Louis Ezekiel Stoddard

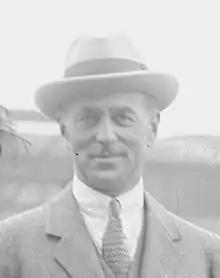

Major Louis Ezekiel Stoddard (January 25, 1878 – March 9, 1948) was an American 10-goal handicap polo player. He participated in the 1913 and 1921 International Polo Cup. He was the chairman of the United States Polo Association from 1921 to 1936. He won the Junior Polo Championship, Senior Polo Championship, U.S. Open Polo Championship and the Monty Waterbury Cup twice each.